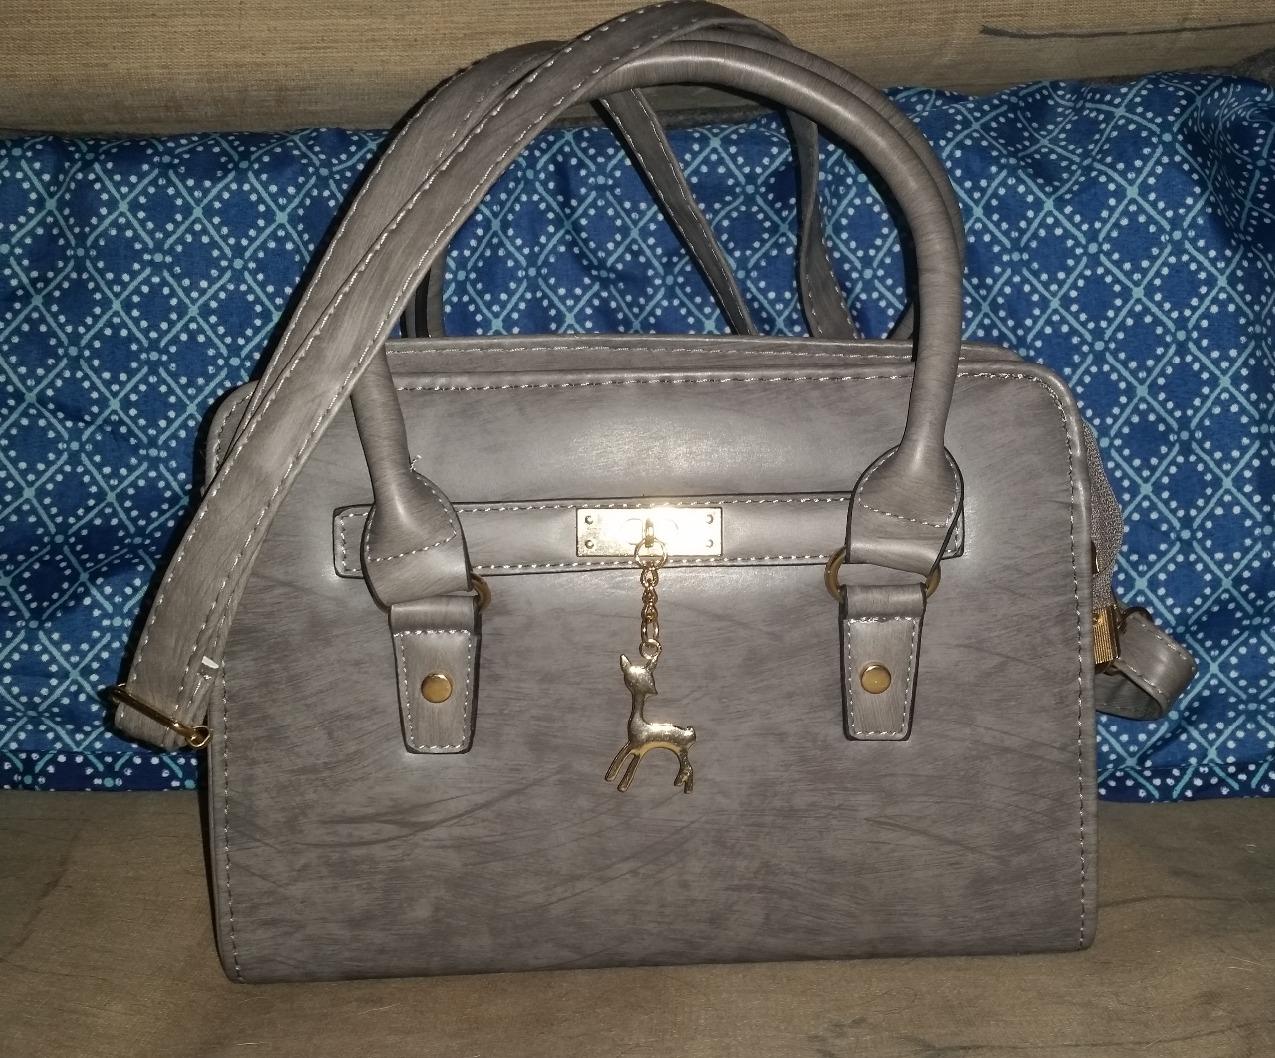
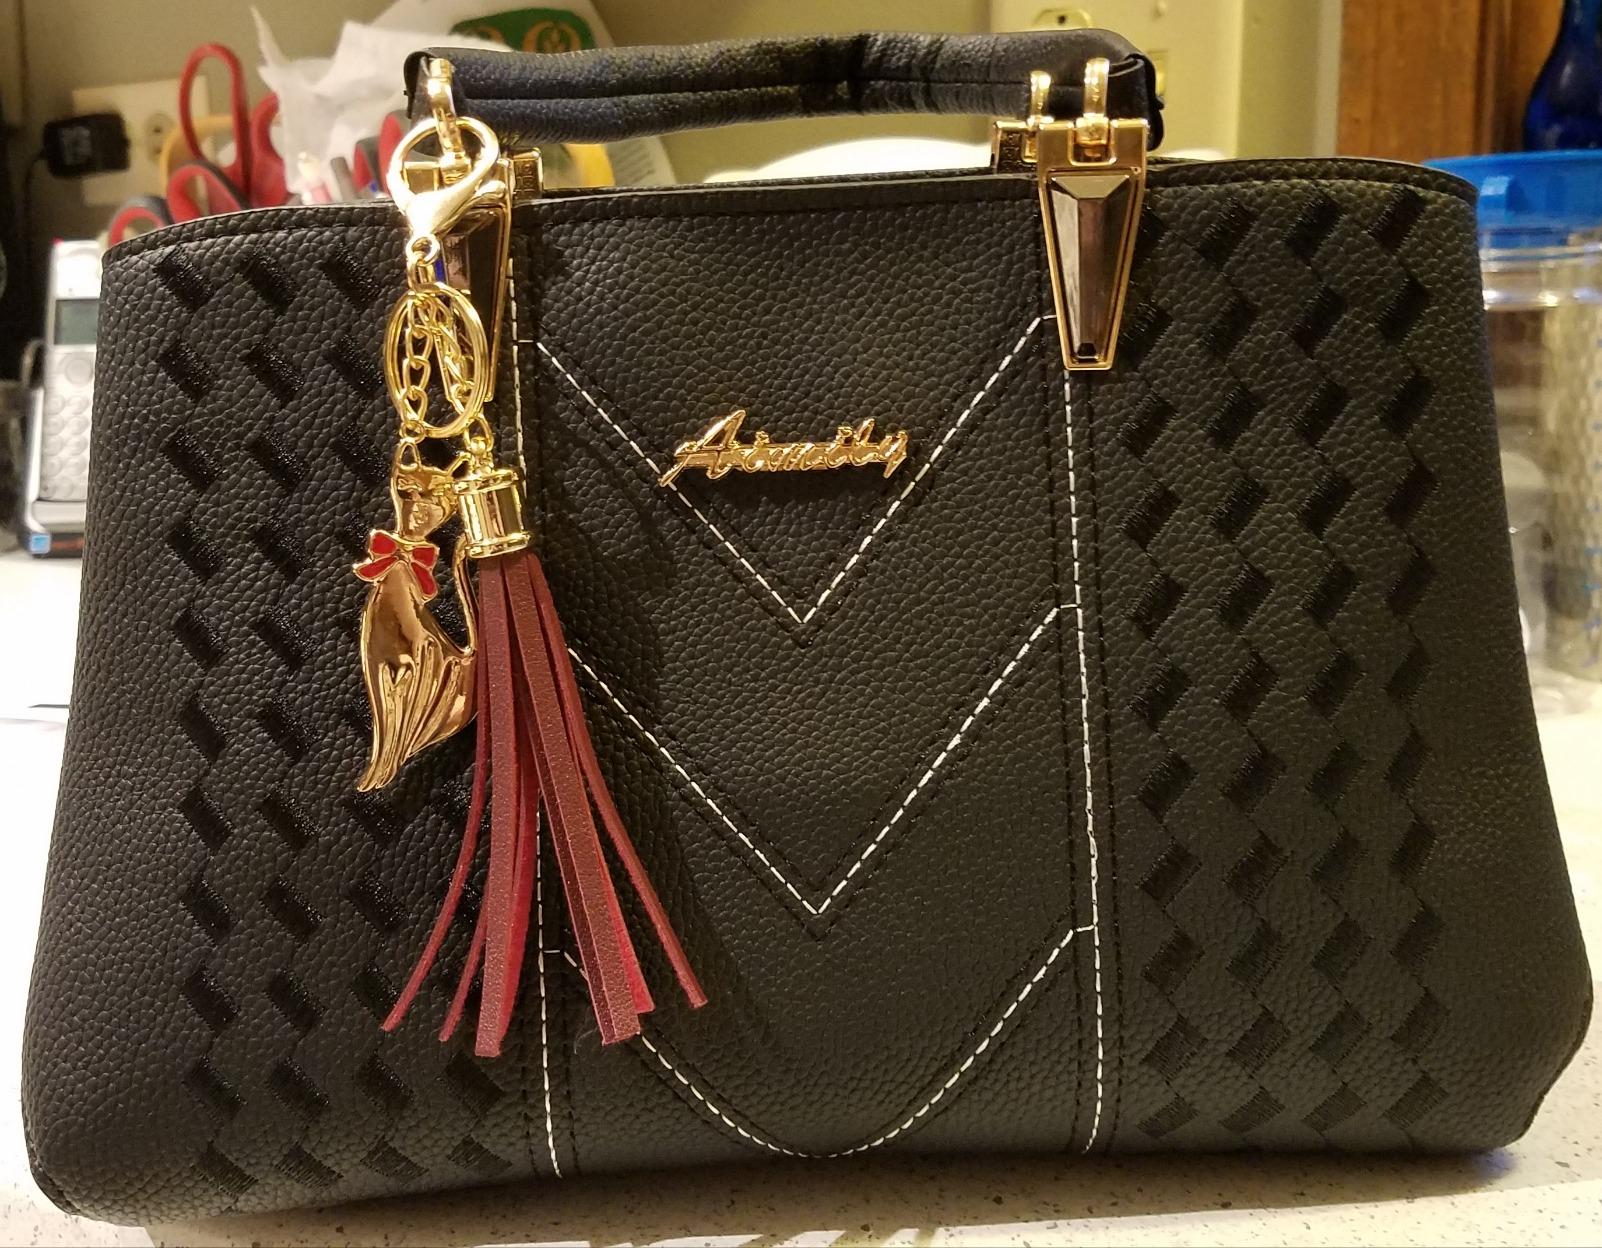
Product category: accessories_handbag
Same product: no